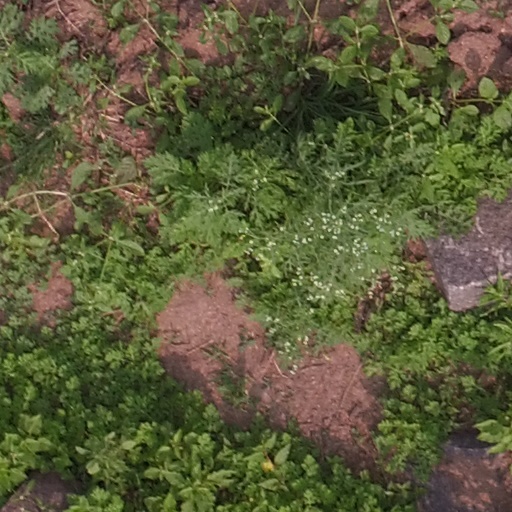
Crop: maize; corn